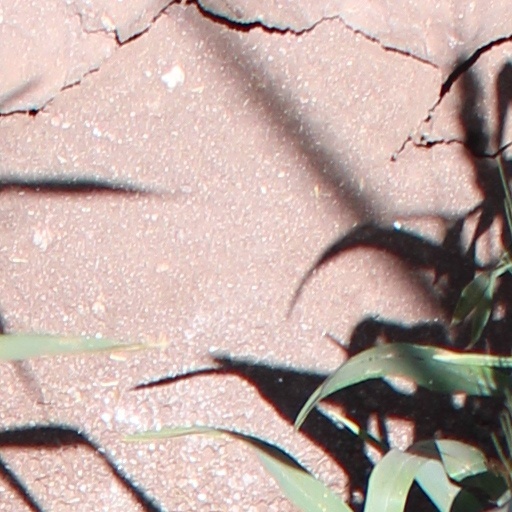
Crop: wheat